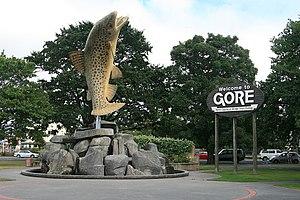
Gore est une ville de la région de Southland, dans le Sud de l'île du Sud de la Nouvelle-Zélande. Elle est le siège du district du même nom.